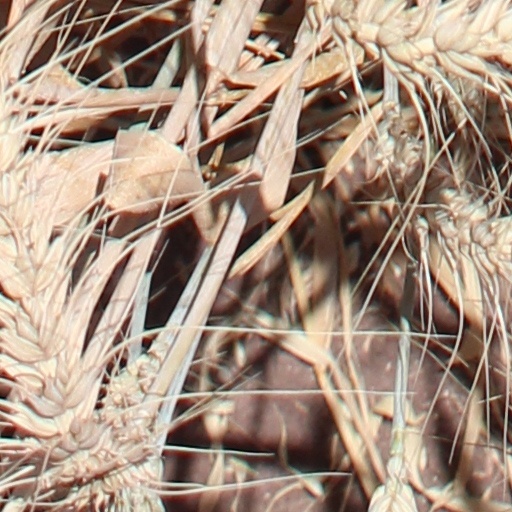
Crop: wheat